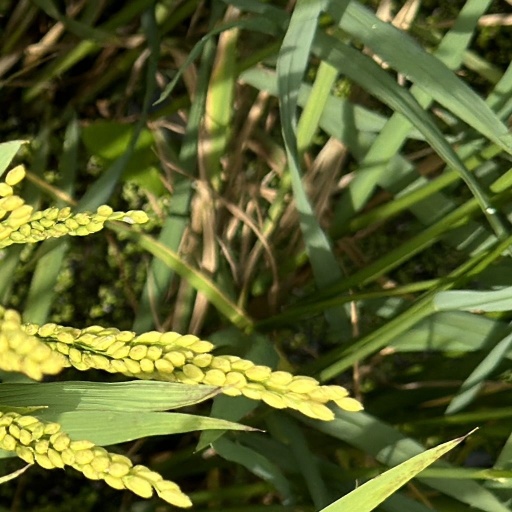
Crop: rice